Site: brandenburg
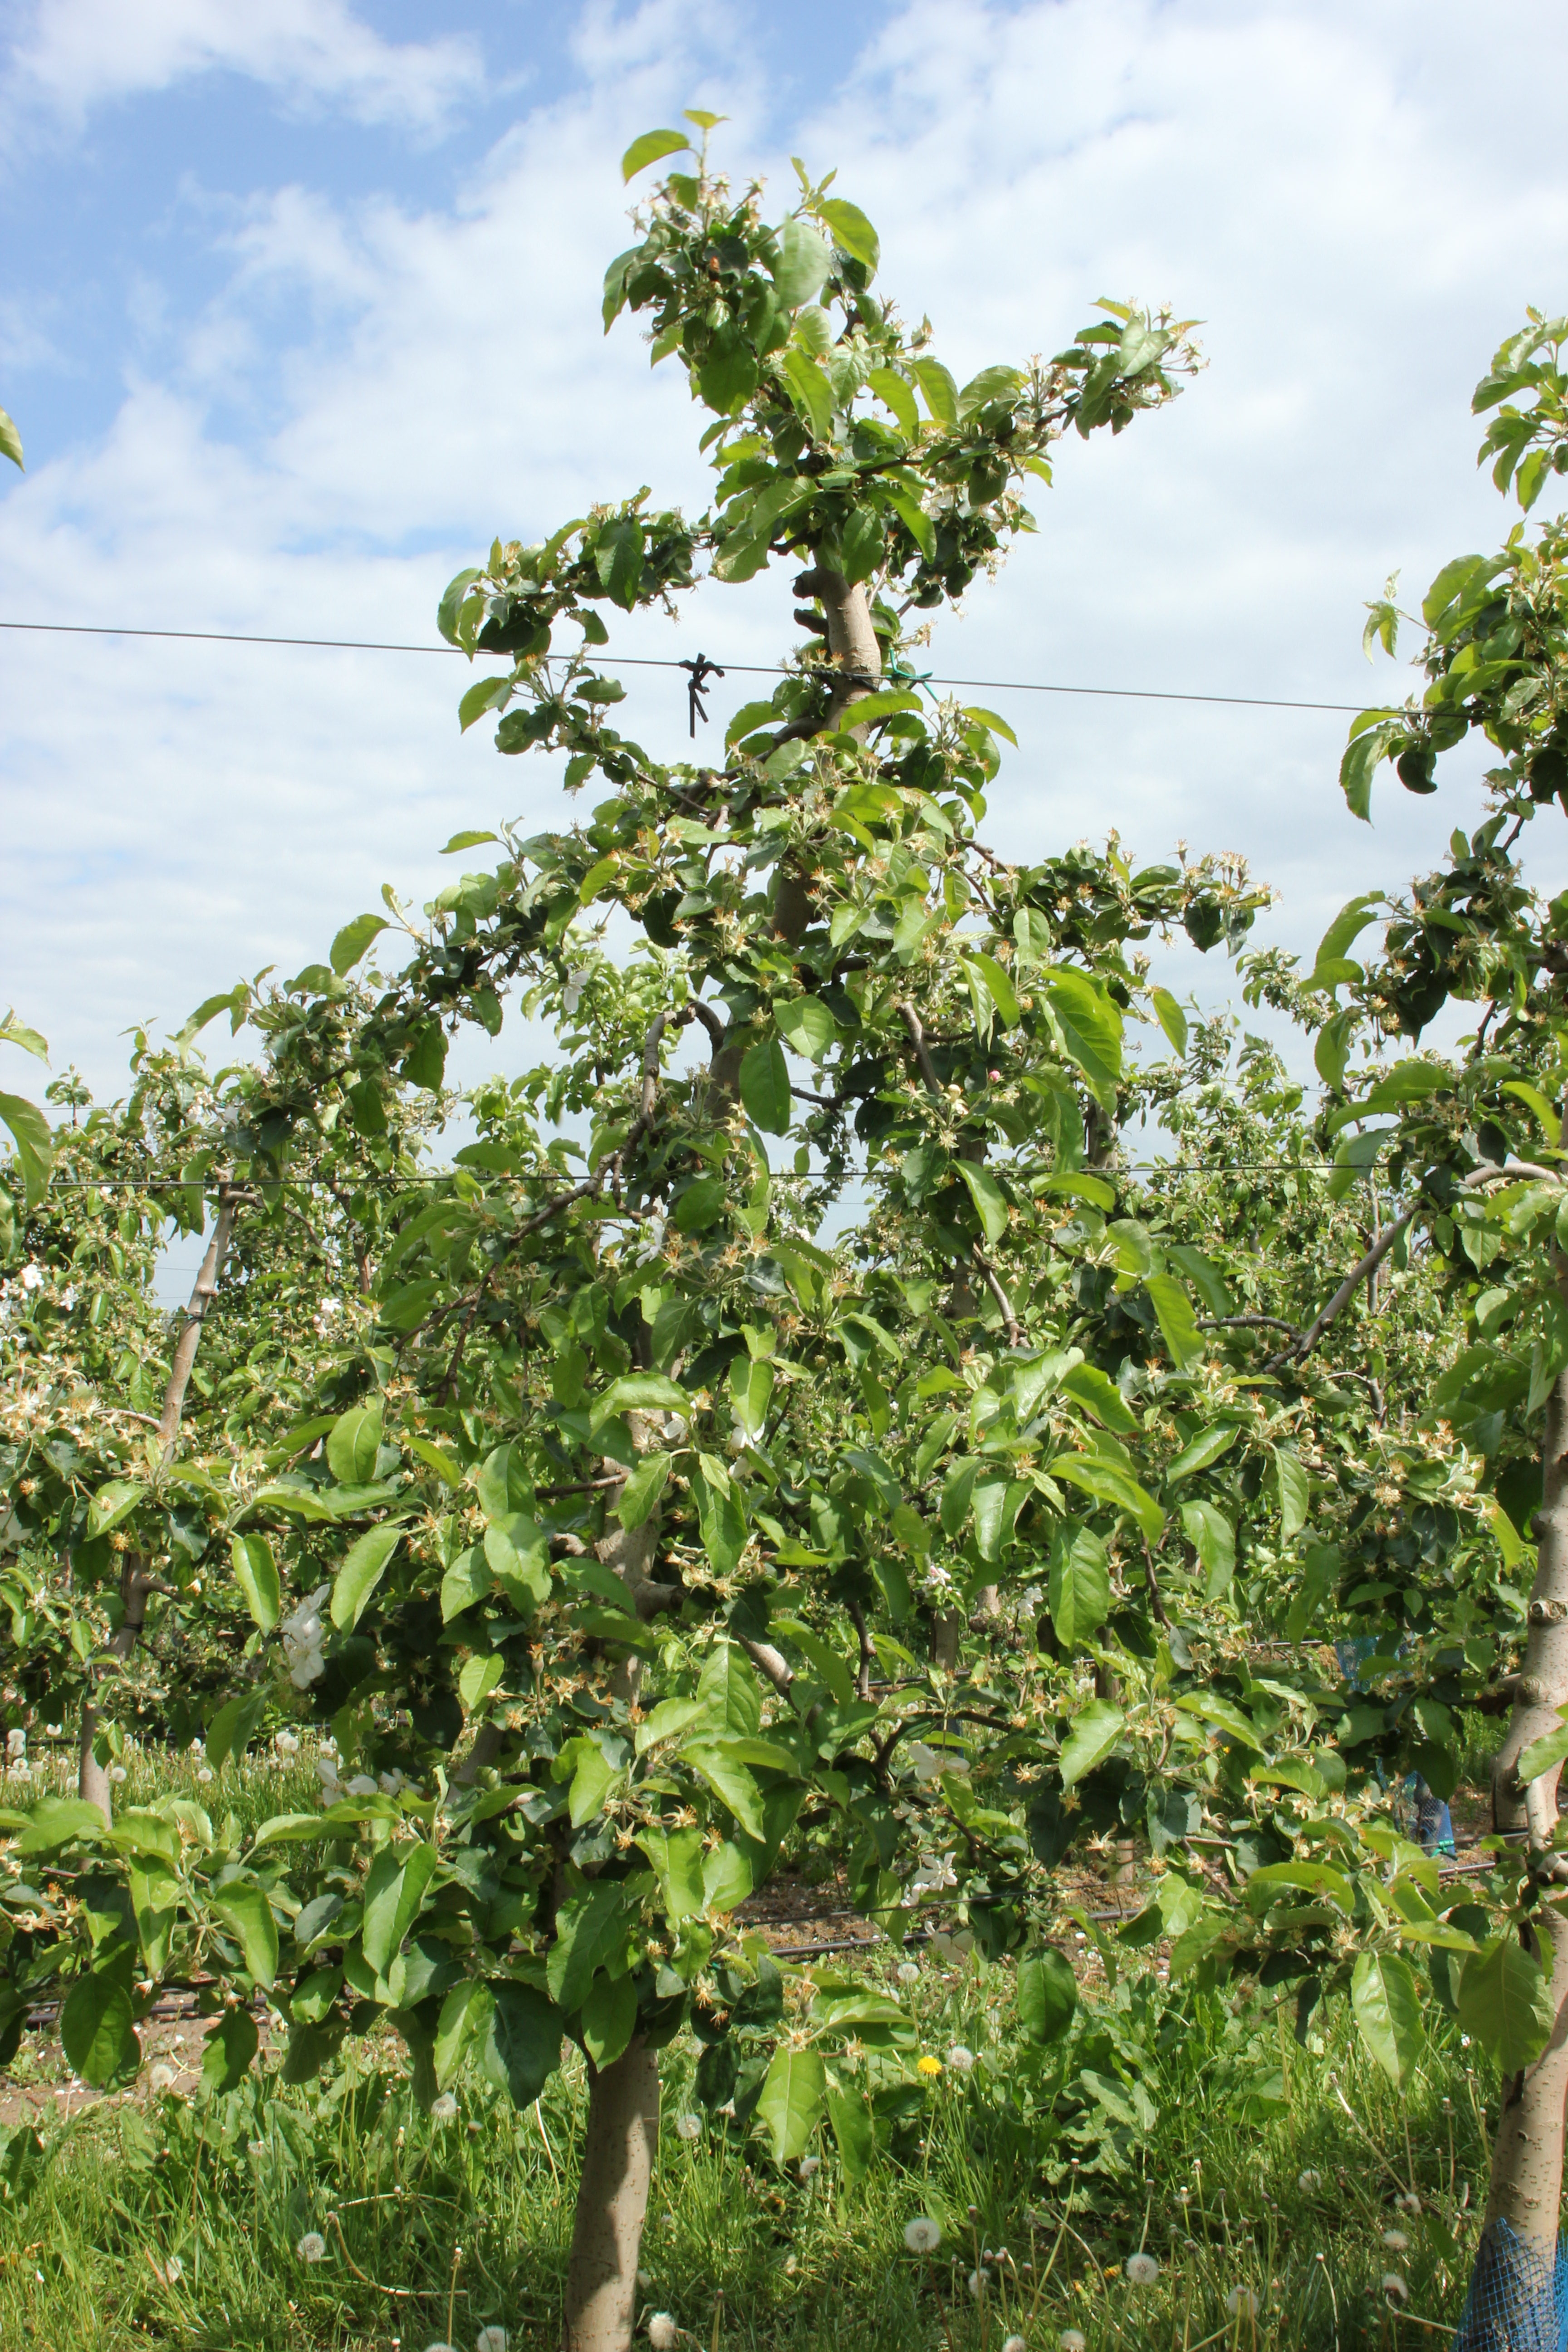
Growth stage (BBCH 67): Flowering